King's Official Birthday

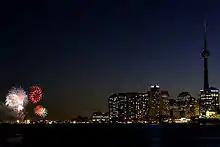
Fireworks during Victoria Day celebrations in Toronto

It was in 1845 that the Parliament of the Province of Canada passed a statute to authorise the recognition of Queen Victoria's birthday, 24 May, as a public holiday. After Victoria died in 1901, 24 May became Victoria Day and the official date in Canada of the reigning monarch's birthday changed through various royal proclamations: for Edward VII, it continued by yearly proclamation to be observed on 24 May, but, was 3 June for George V and 23 June for Edward VIII (their actual birthdays).